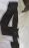
Number: 4